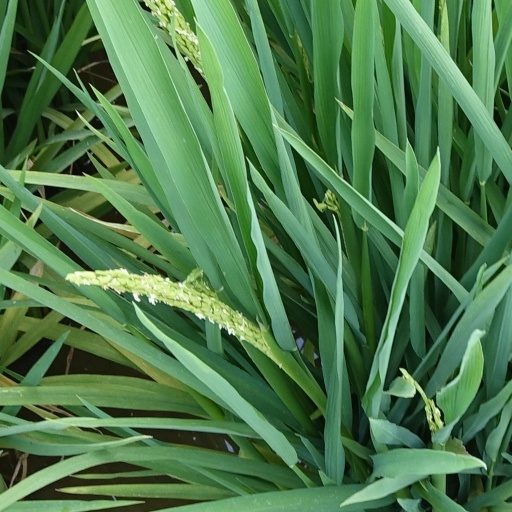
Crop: rice